Ghada Abdel Razek

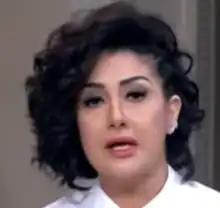
Ghada Abdel Razek in 2016

Ghada Mohammed Abdel Razek (born 1965) is an Egyptian actress, she began her career in 1997. She acted in many TV series and movies, and won many awards.